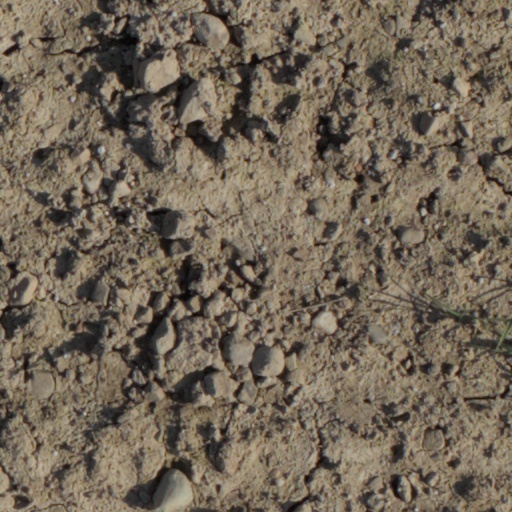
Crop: wheat